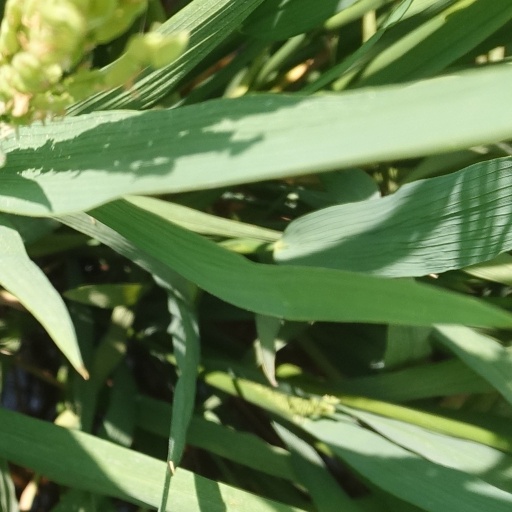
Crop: rice